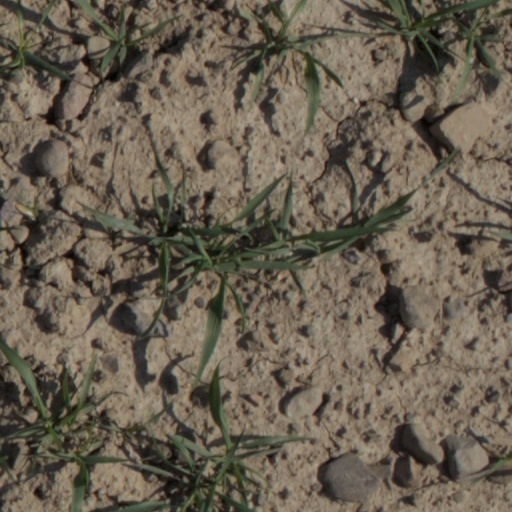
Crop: wheat